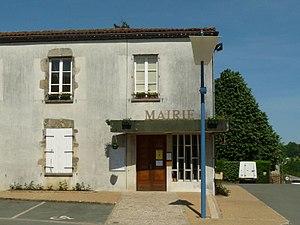
mairie de Massignac, Charente, France
Massignac est une commune du Sud-Ouest de la France, située dans le département de la Charente.